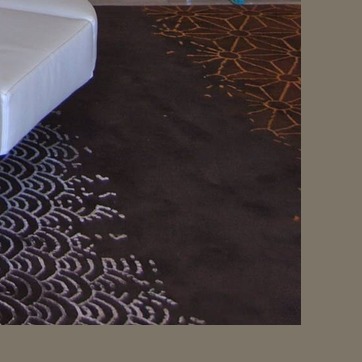
Material: carpet